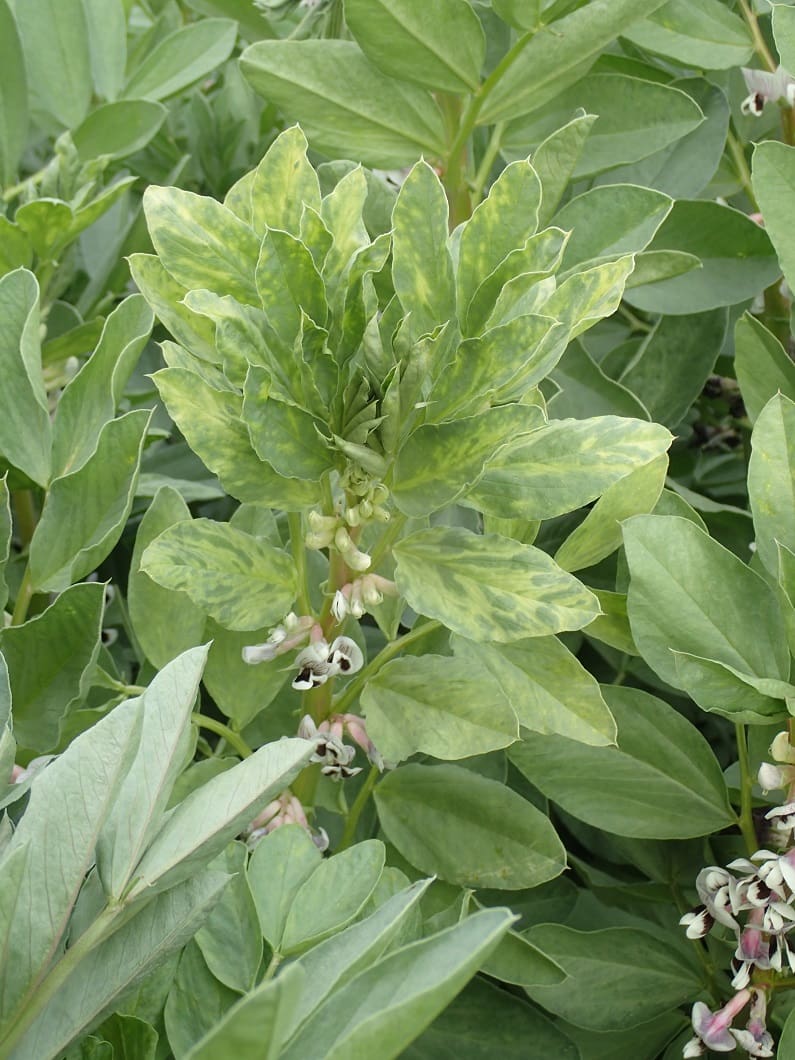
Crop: unknown
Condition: bean_mosaic_virus